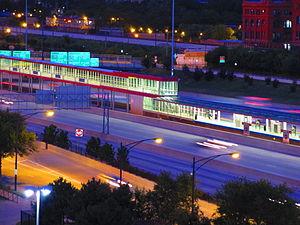
Sox–35th est une station de la ligne rouge du métro de Chicago situé dans le sud de la ville, dans la médiane de la Dan Ryan Expressway. La station se trouve à proximité du Guaranteed Rate Field, le stade des White Sox de Chicago mais aussi de l’Institut de technologie de l'Illinois.